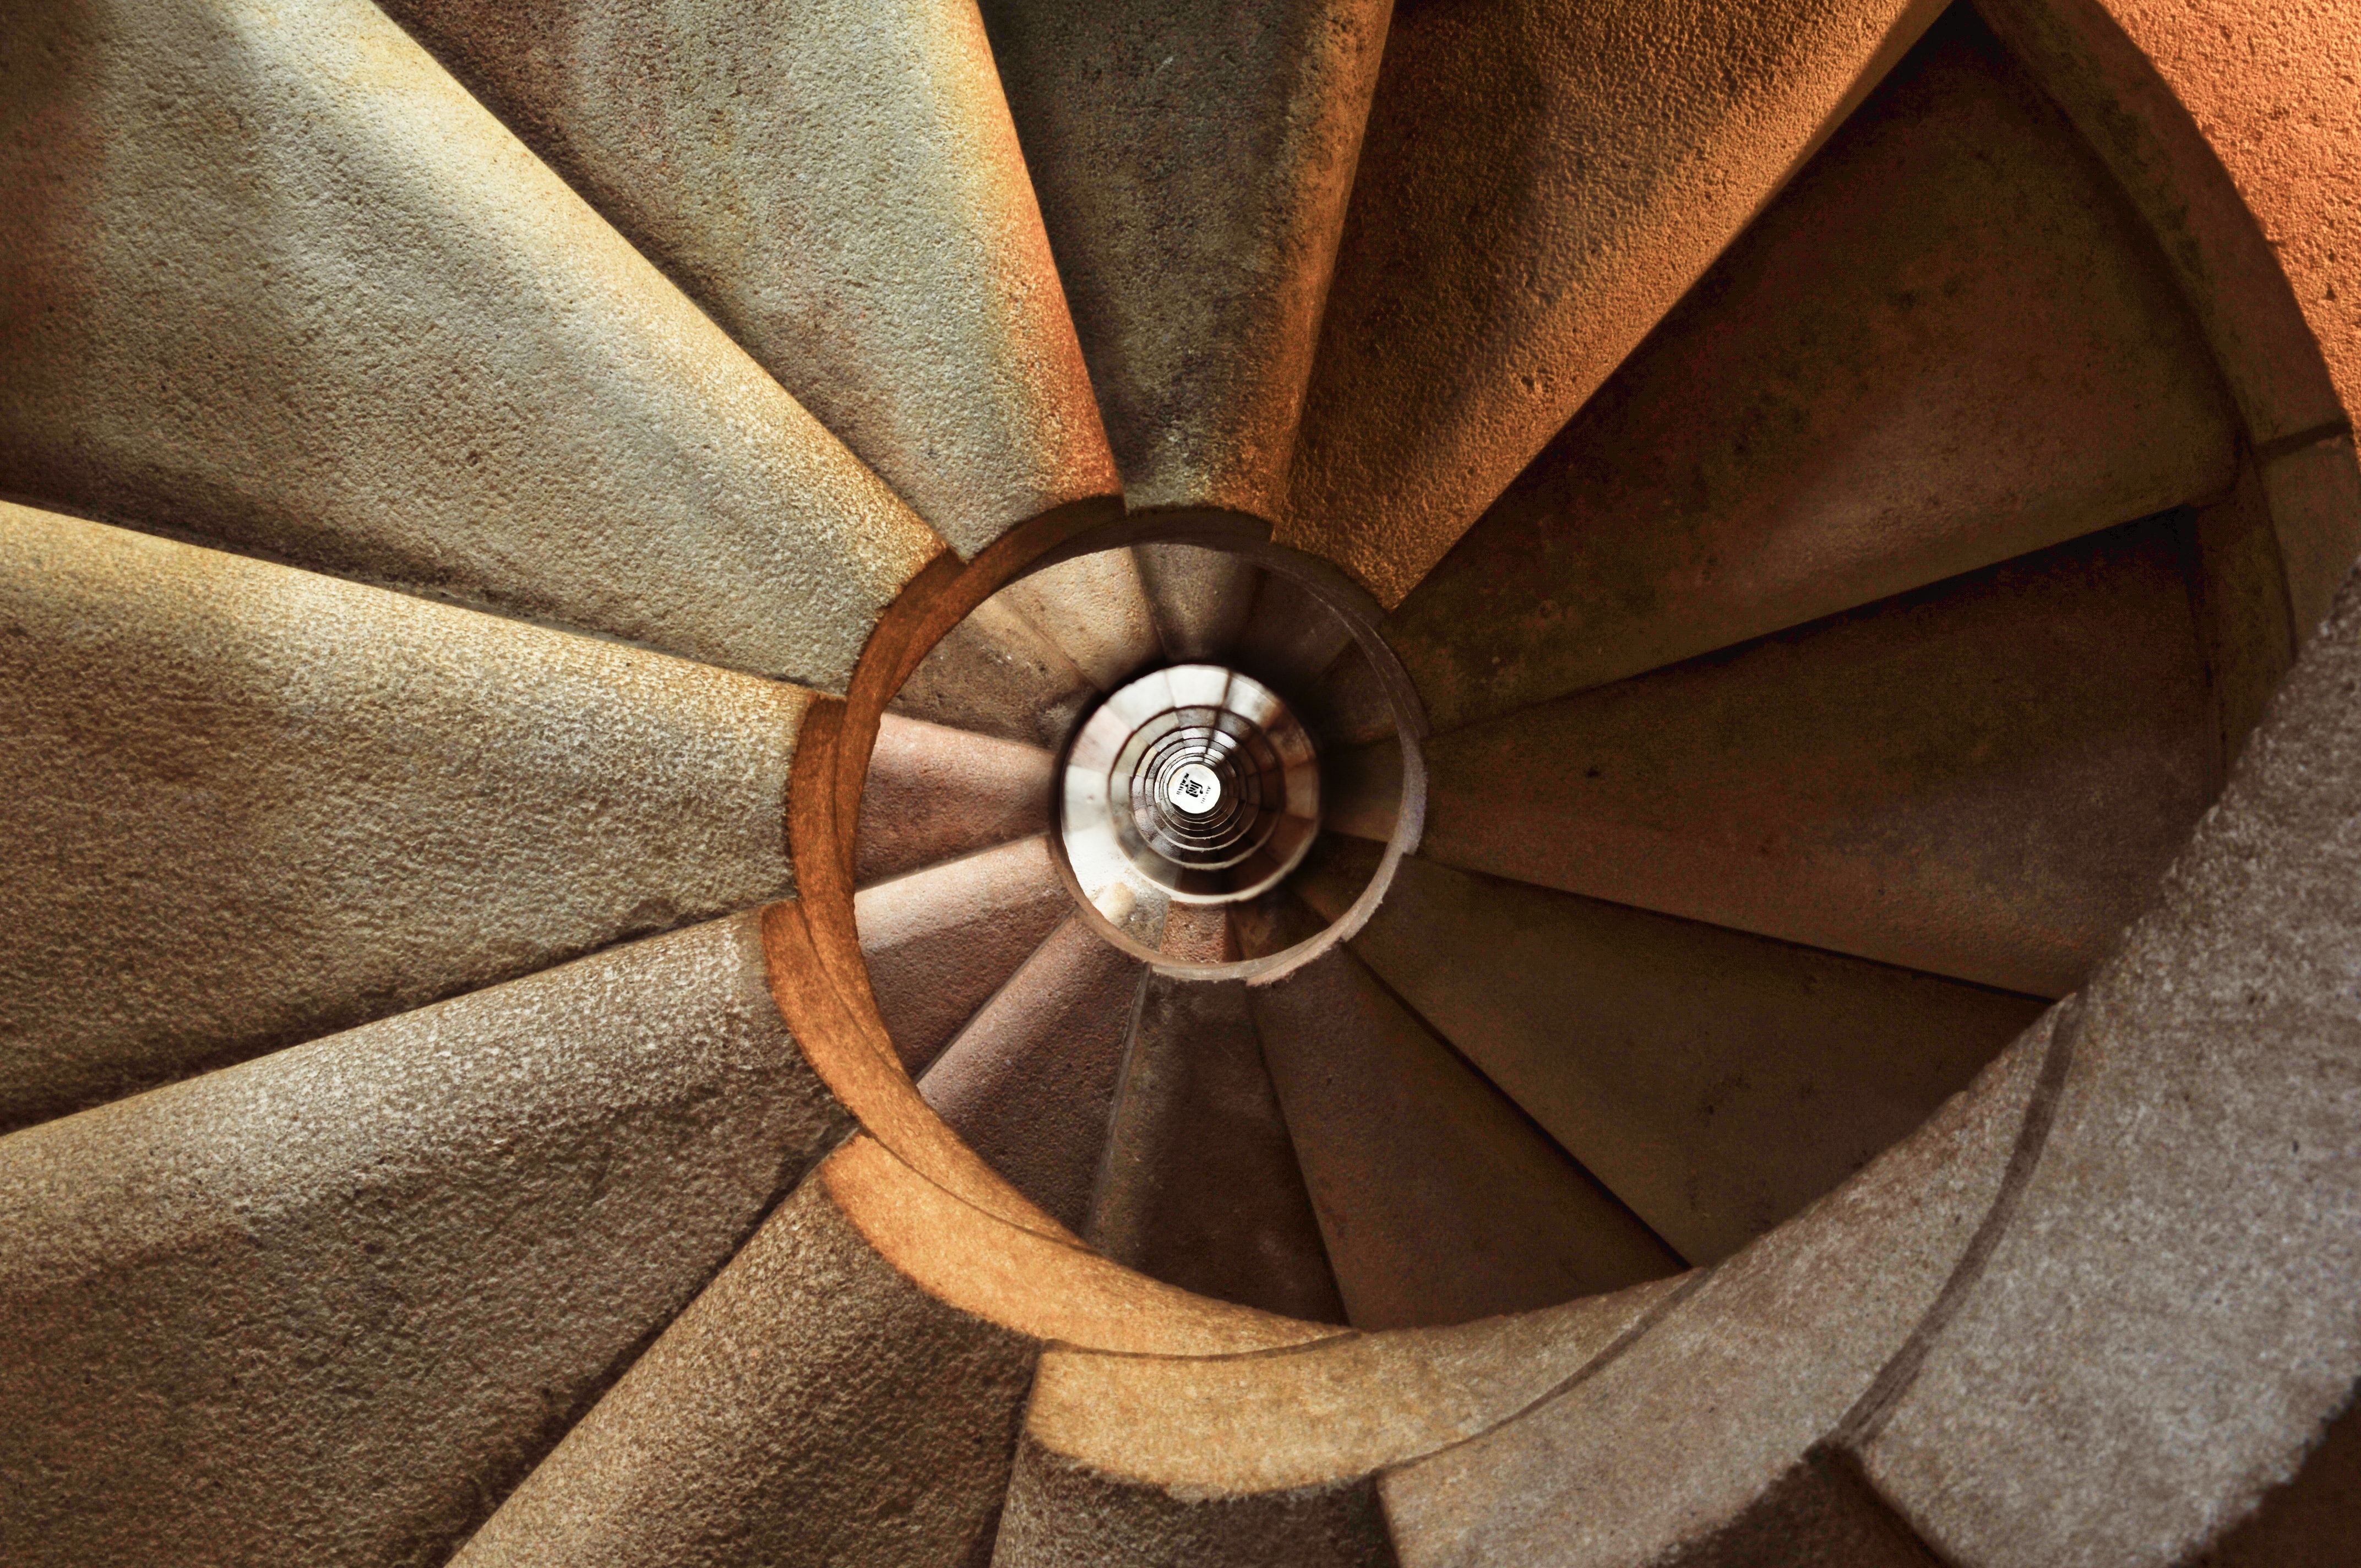
light, architecture, structure, wood, stair, wheel, spiral, interior, building, stone, staircase, steps, stairway, circle, circular, symmetry, shape, helix, macro photography